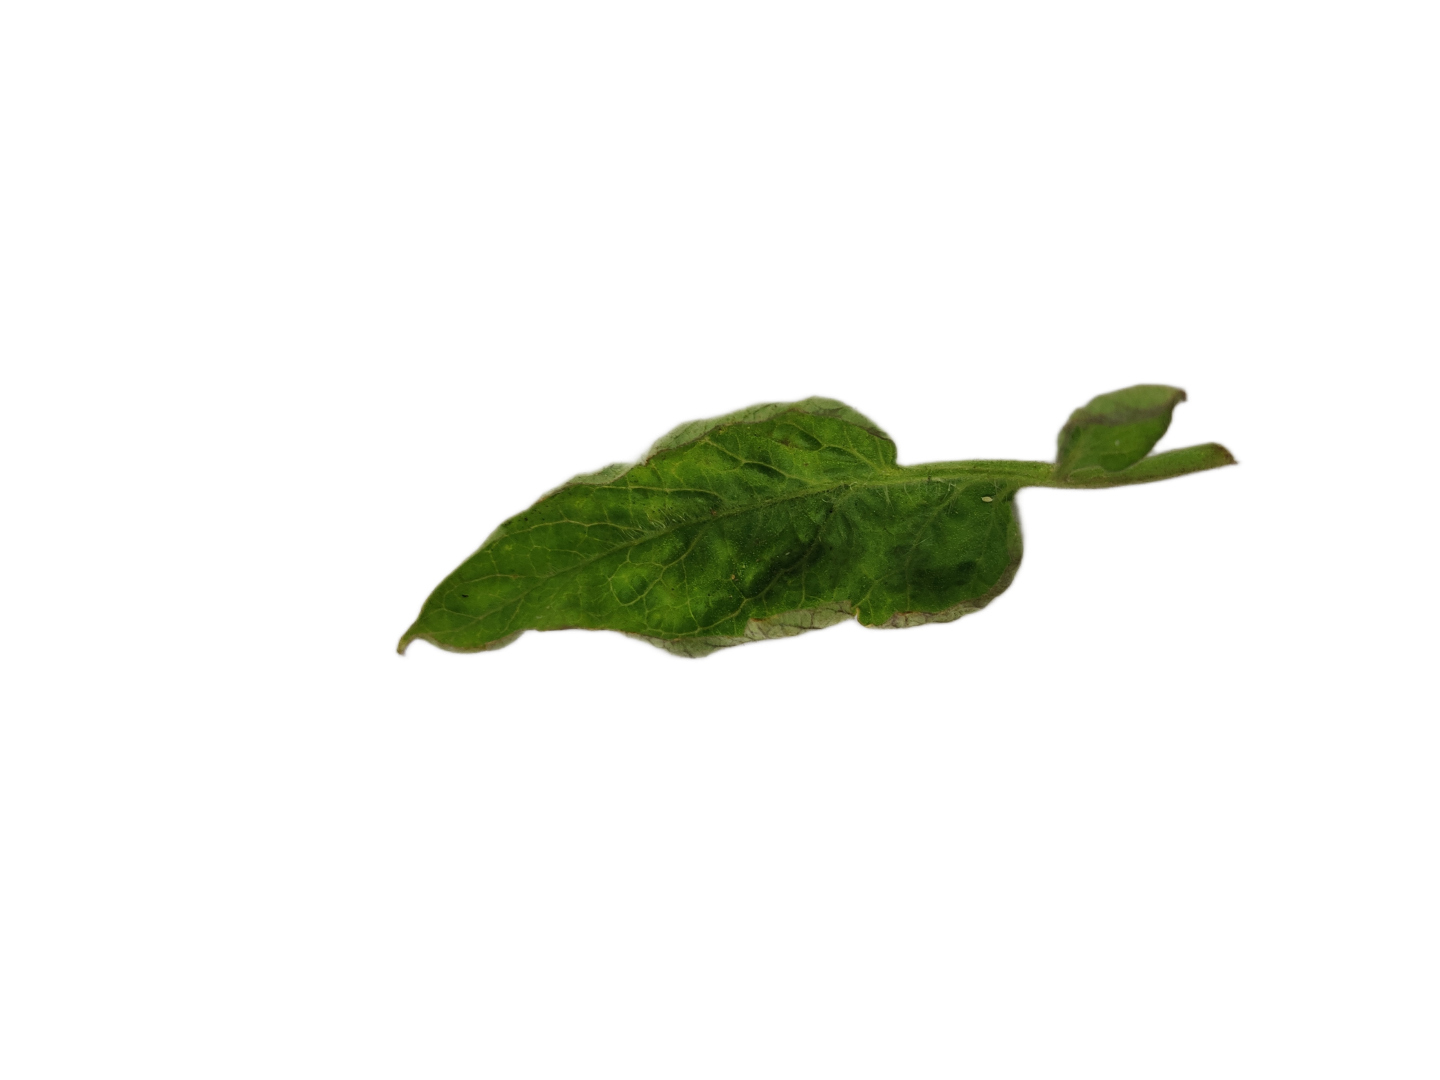
Crop: Tomato
Label: Mosaic